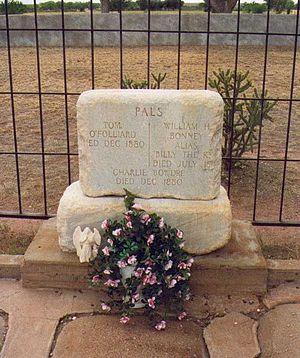
Requiem for Billy the Kid est un film-documentaire français d'Anne Feinsilber, sorti en 2007. Il fut présenté hors compétition au Festival de Cannes 2006.
Cet article résume les faits saillants de l'histoire de l'État américain du Texas.